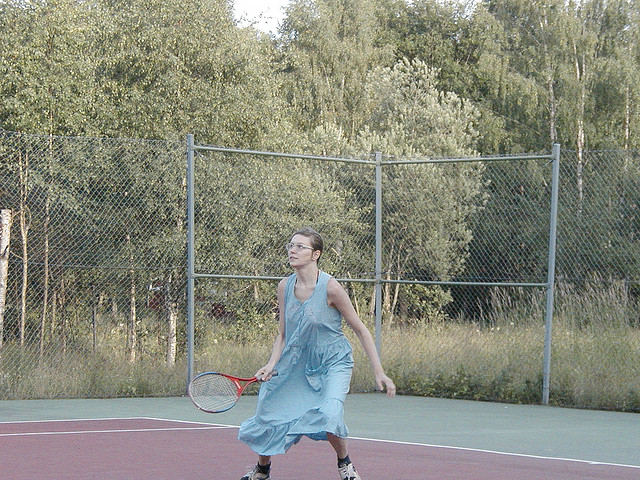
user: Given an image and a question. Answer the question in a short answer. Question: What is this tennis player wearing? Short Answer:
assistant: dress